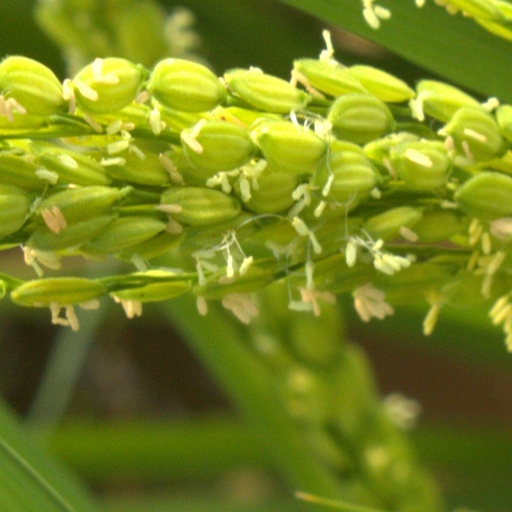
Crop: rice